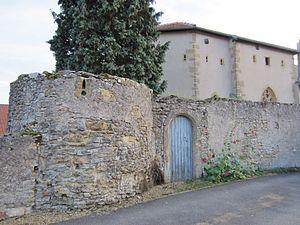
Saulny est une commune française située dans le département de la Moselle, en région Grand Est.